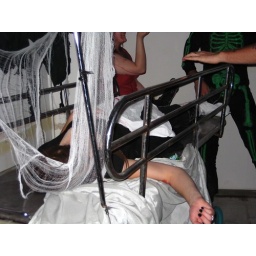
it was pitch black up in that mug and pretty scary, honestly!i was impressed